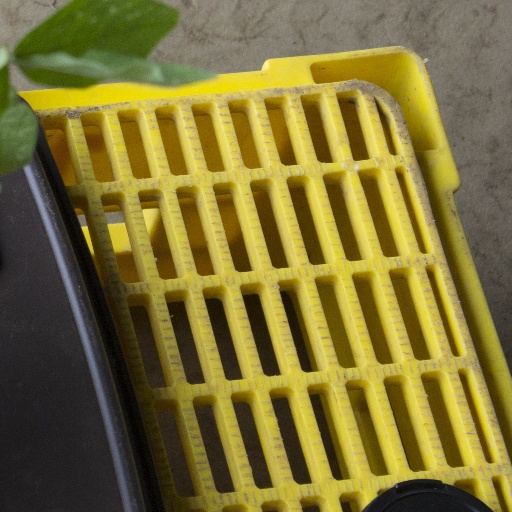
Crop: soybean